Sol Press

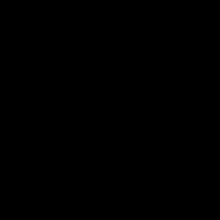

Sol Press was an American publishing company that focused on localizing Japanese visual novels, light novels, and manga. Located in Orange County, California, it was formed in 2017. In October 2021, it was prohibited from doing business in the state of California for non-payment of taxes.